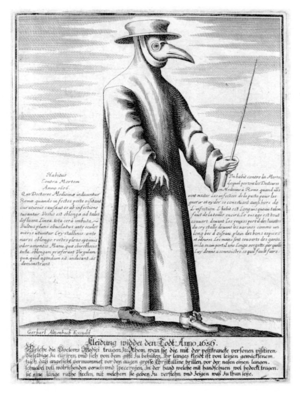
L'épidémie de peste à Malte en 1592-1593 est la première des épidémies de peste documentées à Malte depuis l'arrivée des chevaliers de l'ordre de Saint-Jean de Jérusalem.
Les Épidémies de peste à Malte se succèdent jusqu'en 1945 faisant près de 20 000 victimes en dix épidémies sur 350 ans. Après les premières épidémies, des mesures de prévention seront installées avec en particulier un lazaret très actif qui délivrera des patentes de non-contagions réputées pour de nombreux navires sillonnant la Méditerranée.